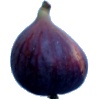
Label: fig